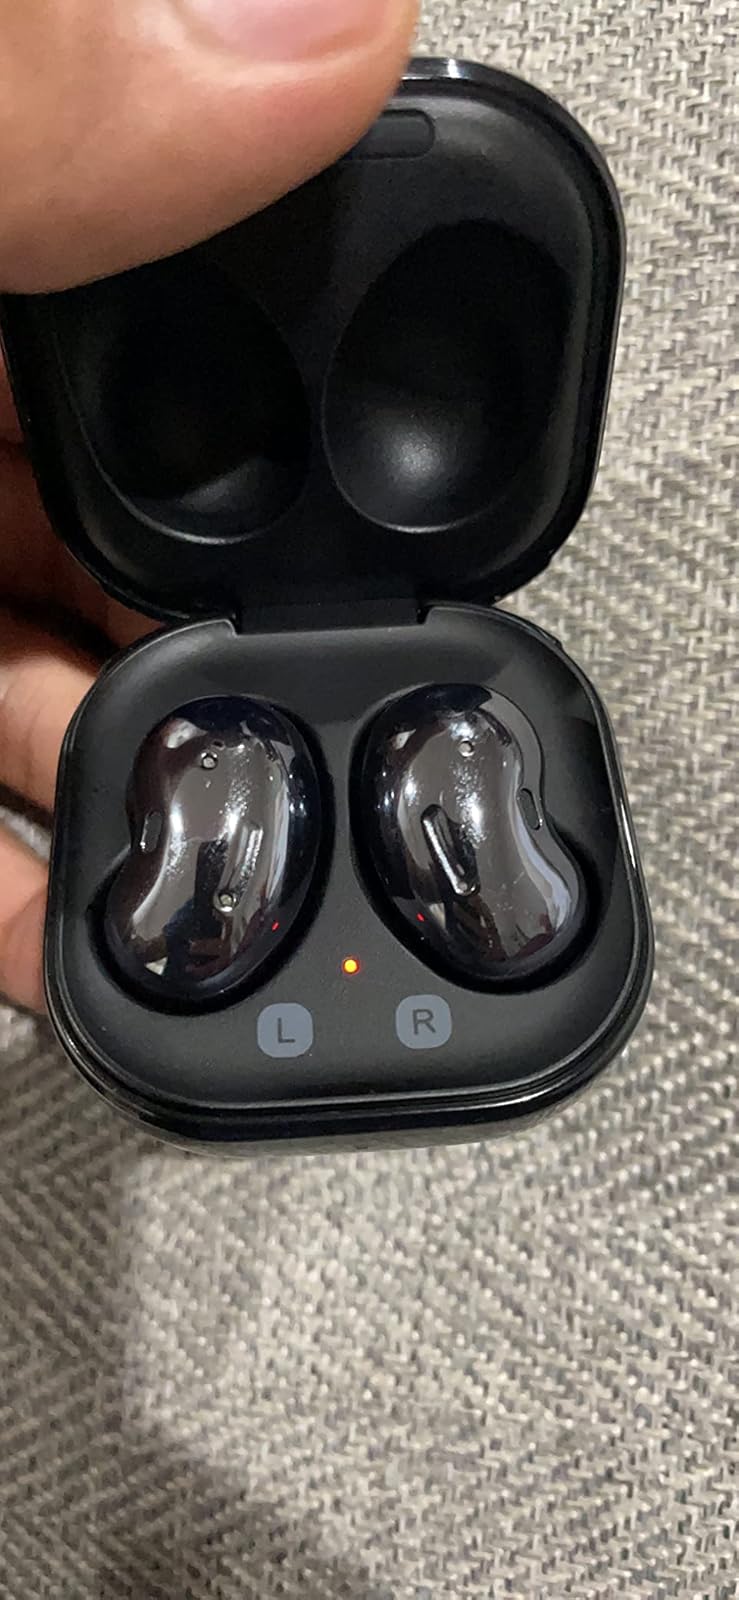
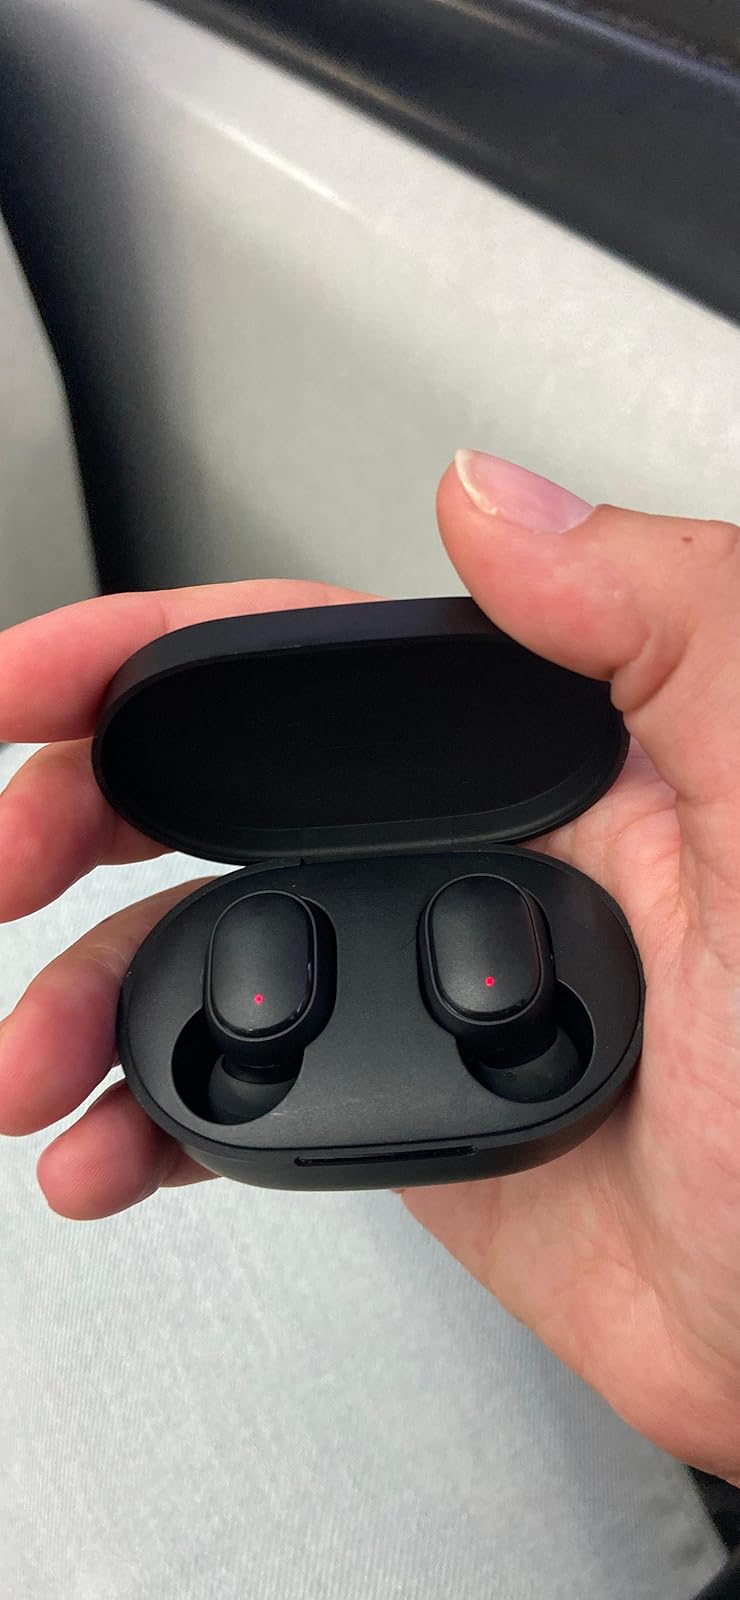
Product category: earbuds
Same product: no